The Seed of Love

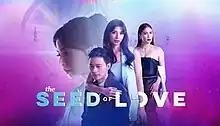
Title card

The Seed of Love is a 2023 Philippine television drama series broadcast by GMA Network. Directed by Ricky Davao, it stars Glaiza de Castro. It premiered on May 8, 2023 on the network's Afternoon Prime line up. The series concluded on August 25, 2023 with a total of 79 episodes.